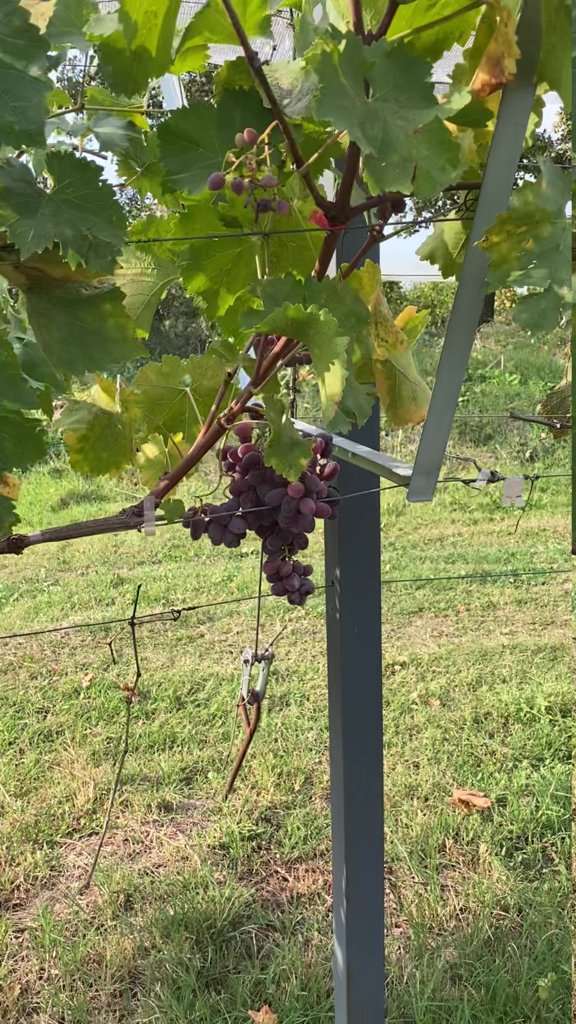
Berries visible: 79
Grape clusters: 2